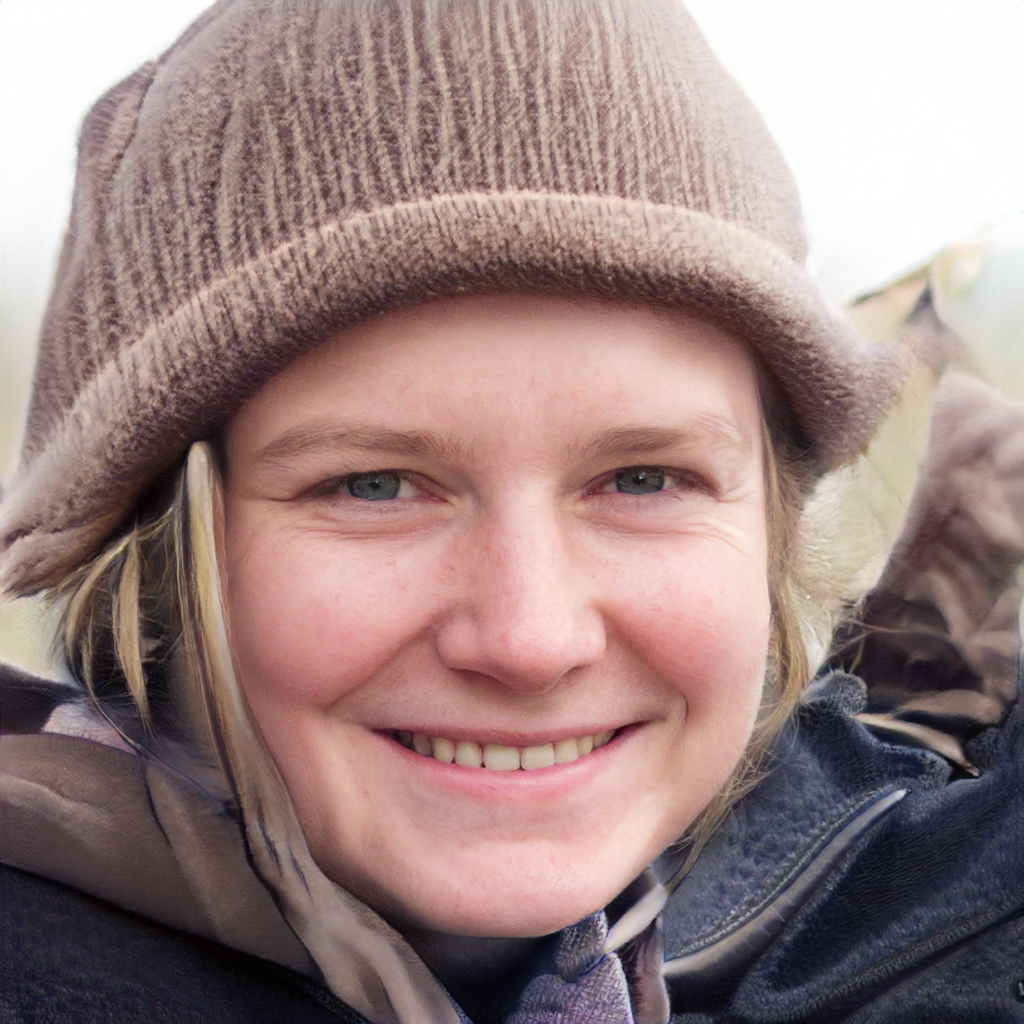
Portrait style: Real Portrait